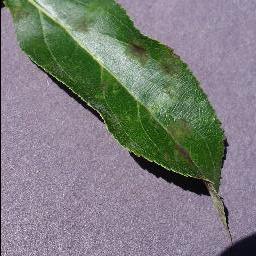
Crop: apple
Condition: scab